Francesco Gianotti

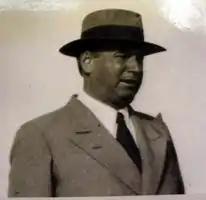
Francisco Gianotti

Francesco Gianotti ("Francisco" in Spanish; April 4, 1881February 13, 1967) was an Italian-Argentine architect who designed many important Art Nouveau buildings in Buenos Aires, Argentina.